Ceefax

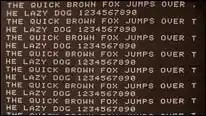
Early test data being received in 1972 – a pangram and numbers

The idea was later taken up again, this time in digital and on-screen form, under the new name of CEEFAX, meaning "see facts". The new system was announced in October 1972, and following test transmissions in 1972–74, the Ceefax system went live on 23 September 1974 with thirty pages of information. Created in the United Kingdom in the early 1970s by the Philips Lead Designer for VDUs John Adams, his design was given to the BBC so they could start transmission. The BBC were working on ways of providing televisual subtitles for deaf people, it was the first teletext system in the world. James Redmond, the BBC's Director of Engineering at the time, was a particular enthusiast. Other broadcasters soon took up the idea, including the Independent Broadcasting Authority (IBA), who had developed the incompatible ORACLE teletext system, at around the same time. Before the Internet and the World Wide Web became popular, Ceefax pages were often the first location to report a breaking story or headline.